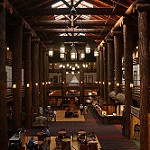
Scene: Outdoor